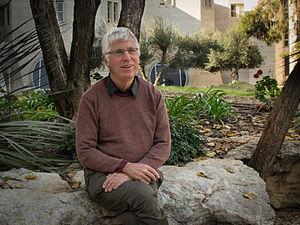
Amihai Mazar est un archéologue israélien né à Haïfa en 1942. Il est professeur d'archéologie à l'Institut d'archéologie de l'Université hébraïque de Jérusalem.